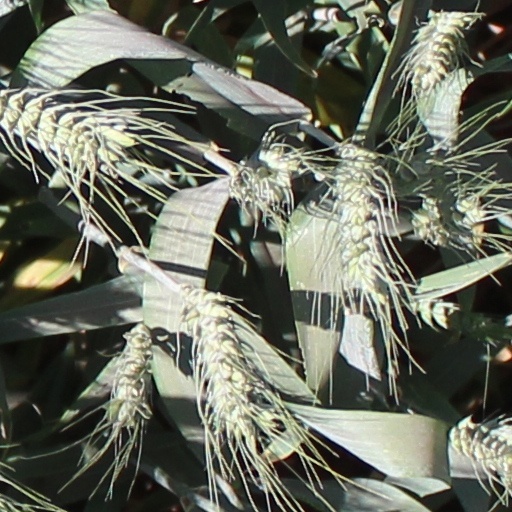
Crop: wheat